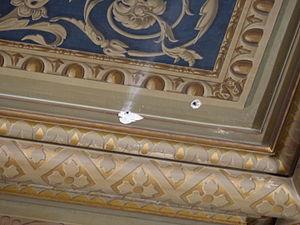
Le coup d'État du 23 février 1981 en Espagne, connu en Espagne sous le numéronyme de 23-F, perpétré en Espagne par des officiers de l'armée, a été marqué par l'assaut du Congrès des députés par un groupe de gardes civils, filmé par la télévision espagnole. Ce coup d'État a eu lieu au moment de l'élection de Leopoldo Calvo-Sotelo, membre de l'Union du centre démocratique, à la présidence du gouvernement espagnol.